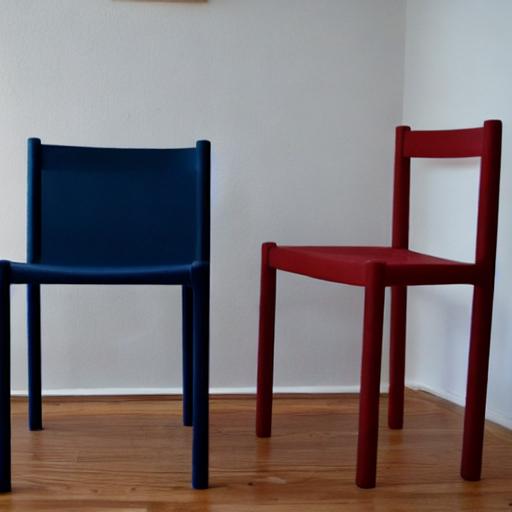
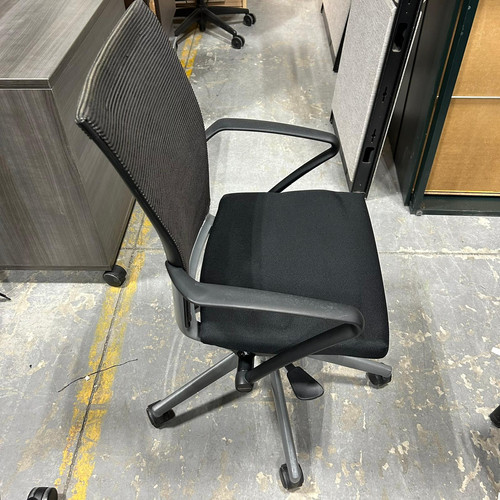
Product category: items_chair
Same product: no